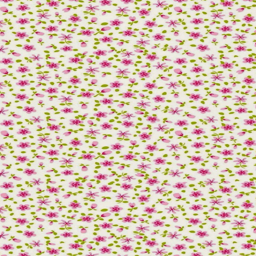
cute pink flowers on an ivory background .